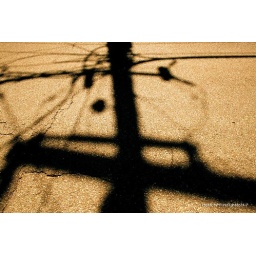
Shadows cast on the street by a telephone pole in Staunton, VA.